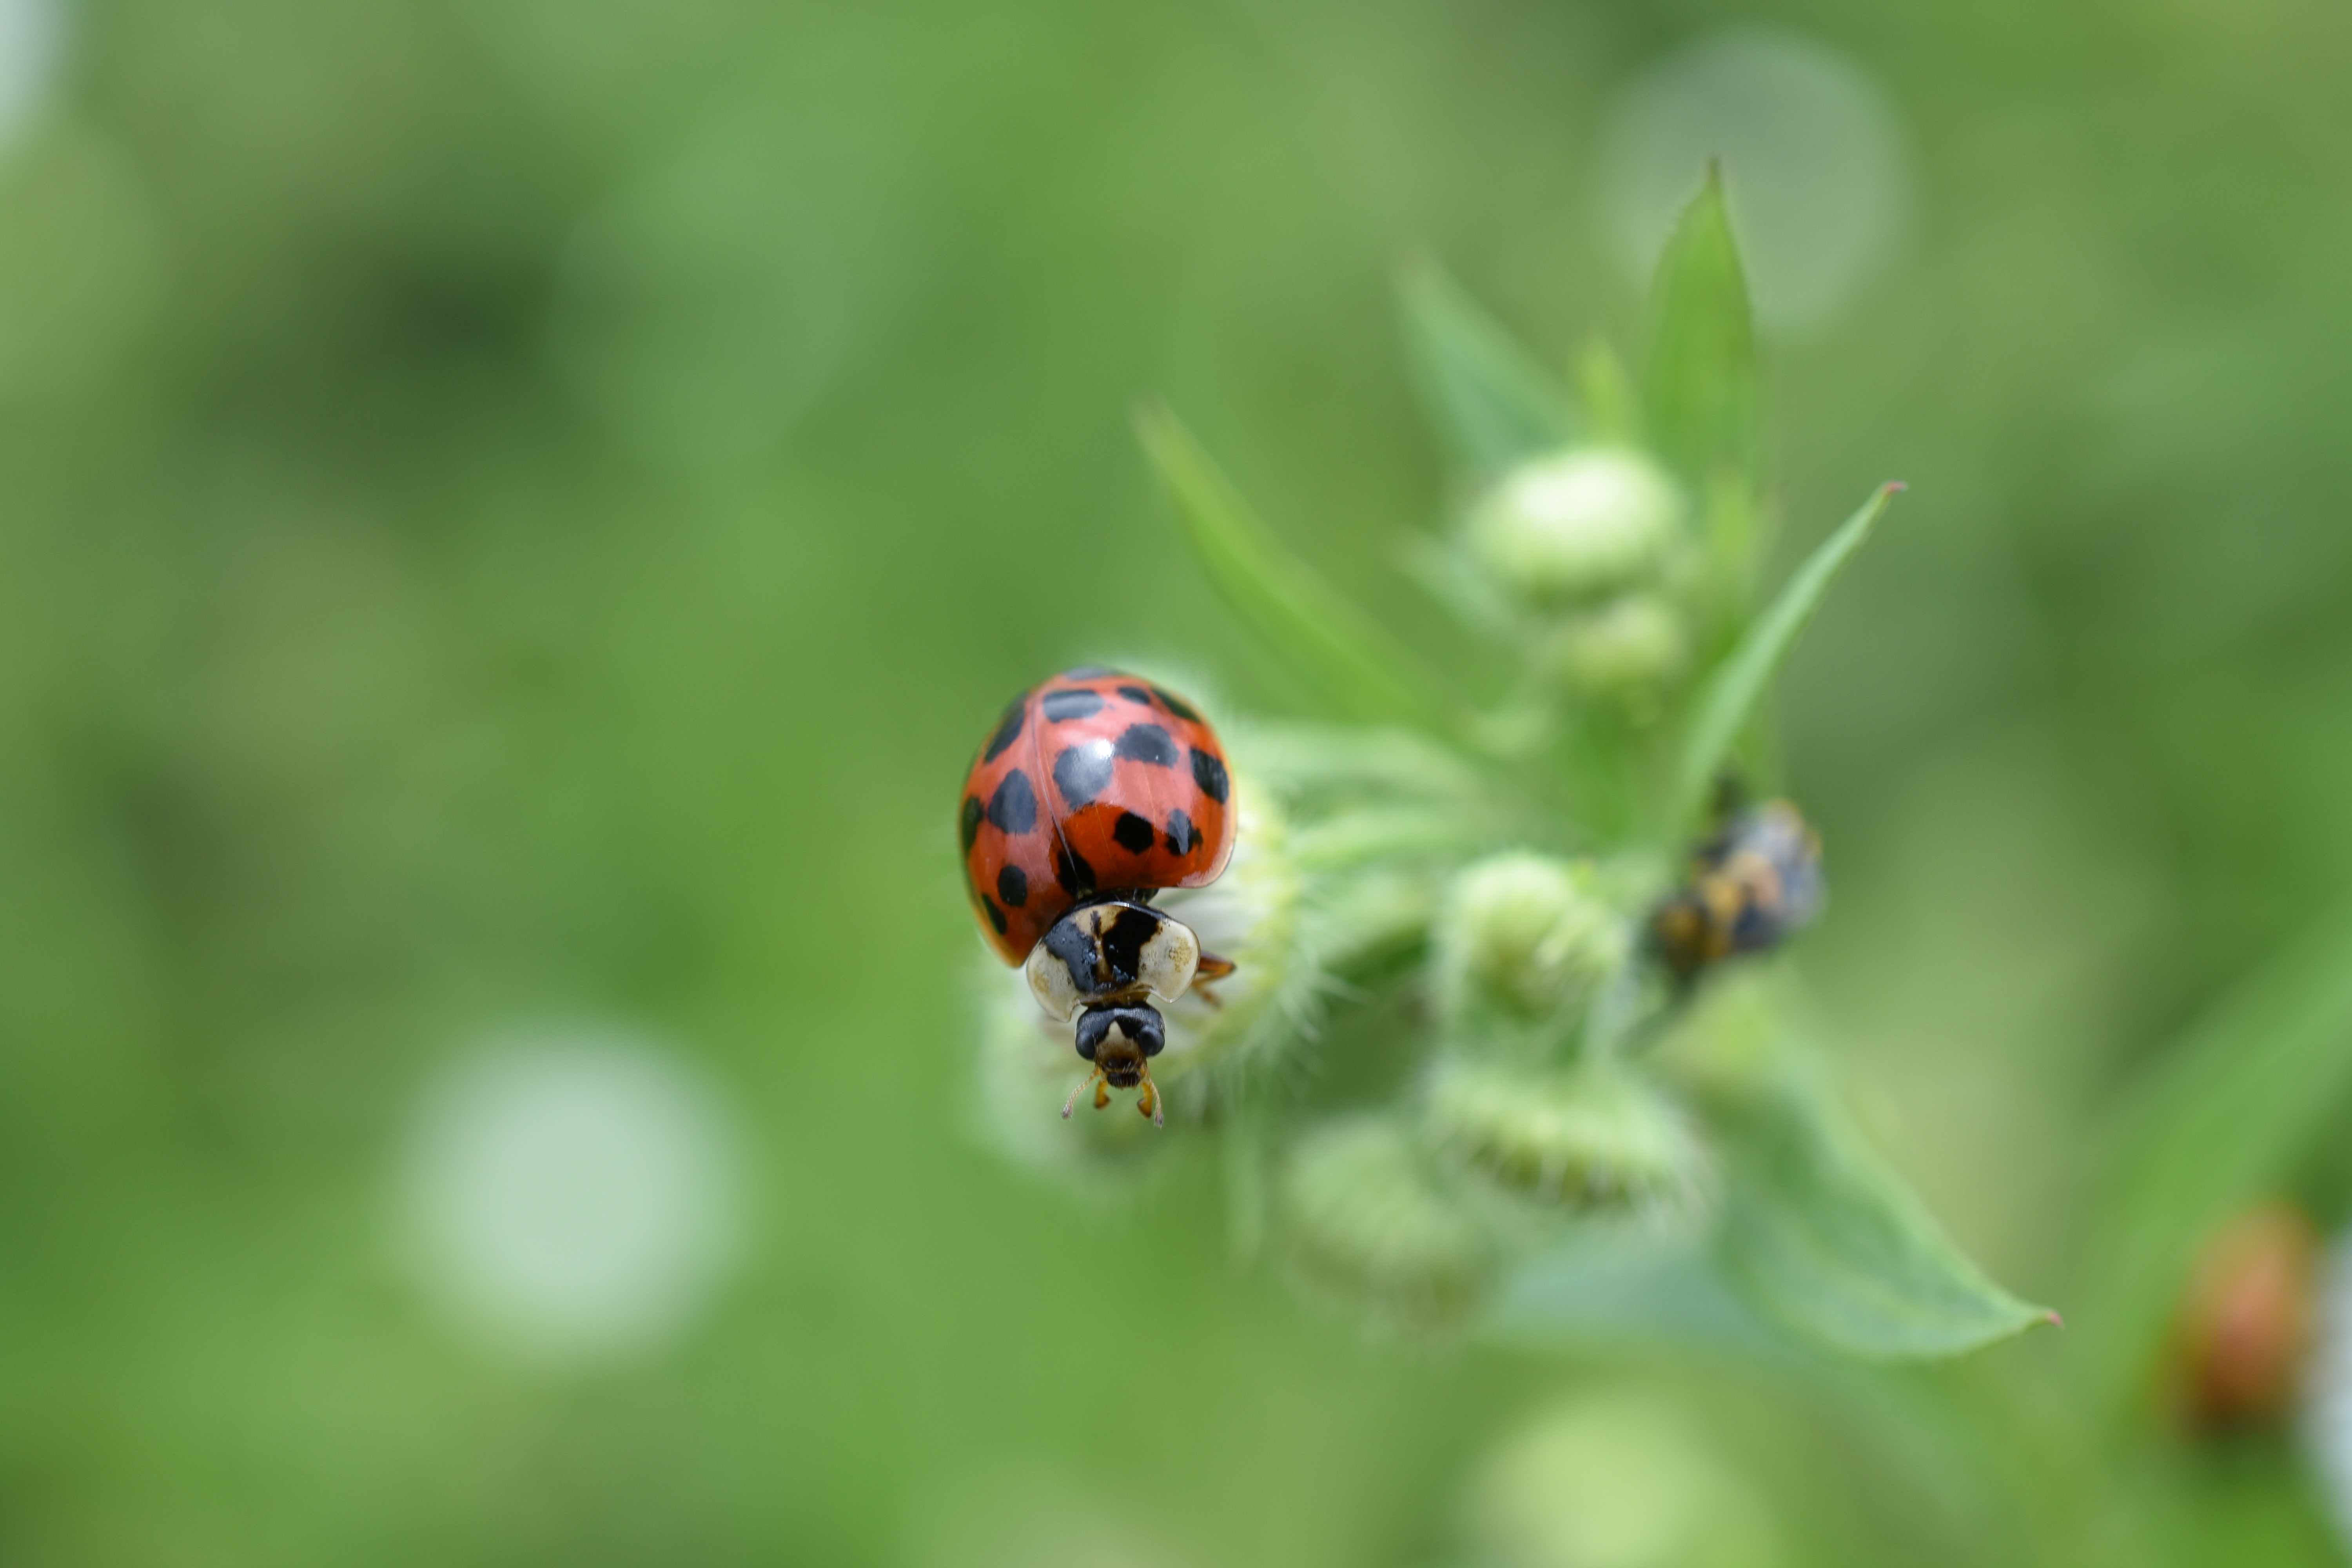
nature, plant, photography, flower, green, red, insect, ladybug, flora, fauna, ladybird, invertebrate, close up, beetle, nectar, macro photography, affix, leaf beetle, hangang park, membrane winged insect